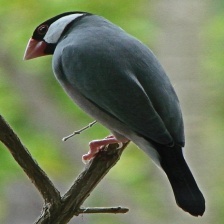
Species: JAVA SPARROW
Scientific name: LONCHURA ORYZIVORA